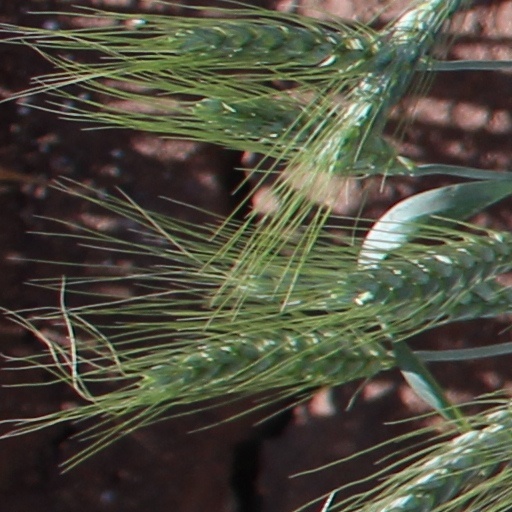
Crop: wheat